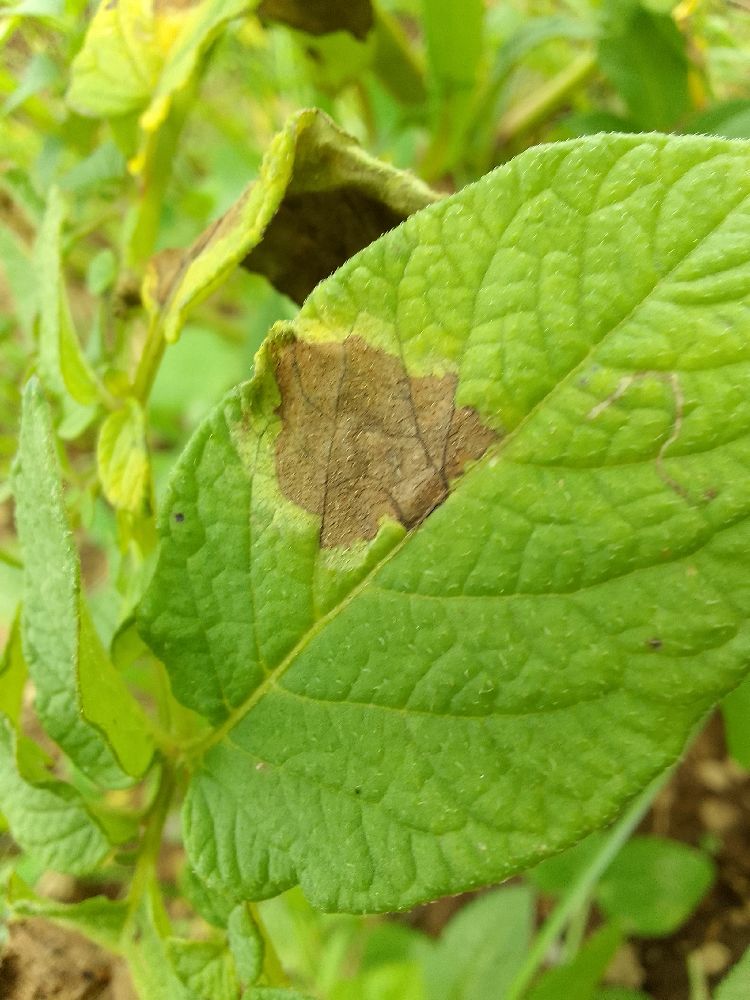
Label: Late blight